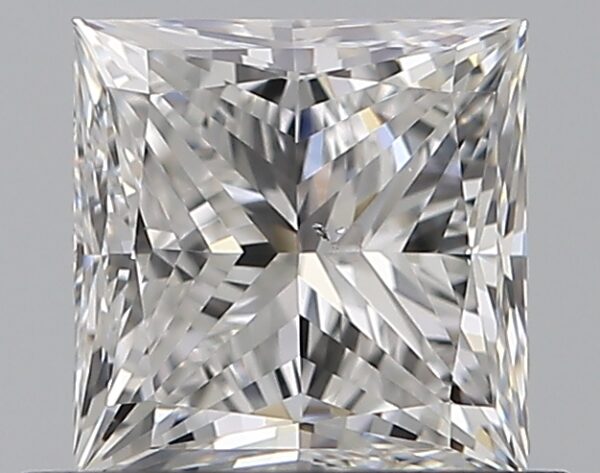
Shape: princess
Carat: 0.76
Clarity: SI1
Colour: E
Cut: EX
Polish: EX
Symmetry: VG
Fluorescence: N
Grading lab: GIA
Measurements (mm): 4.96 x 4.87 x 3.56